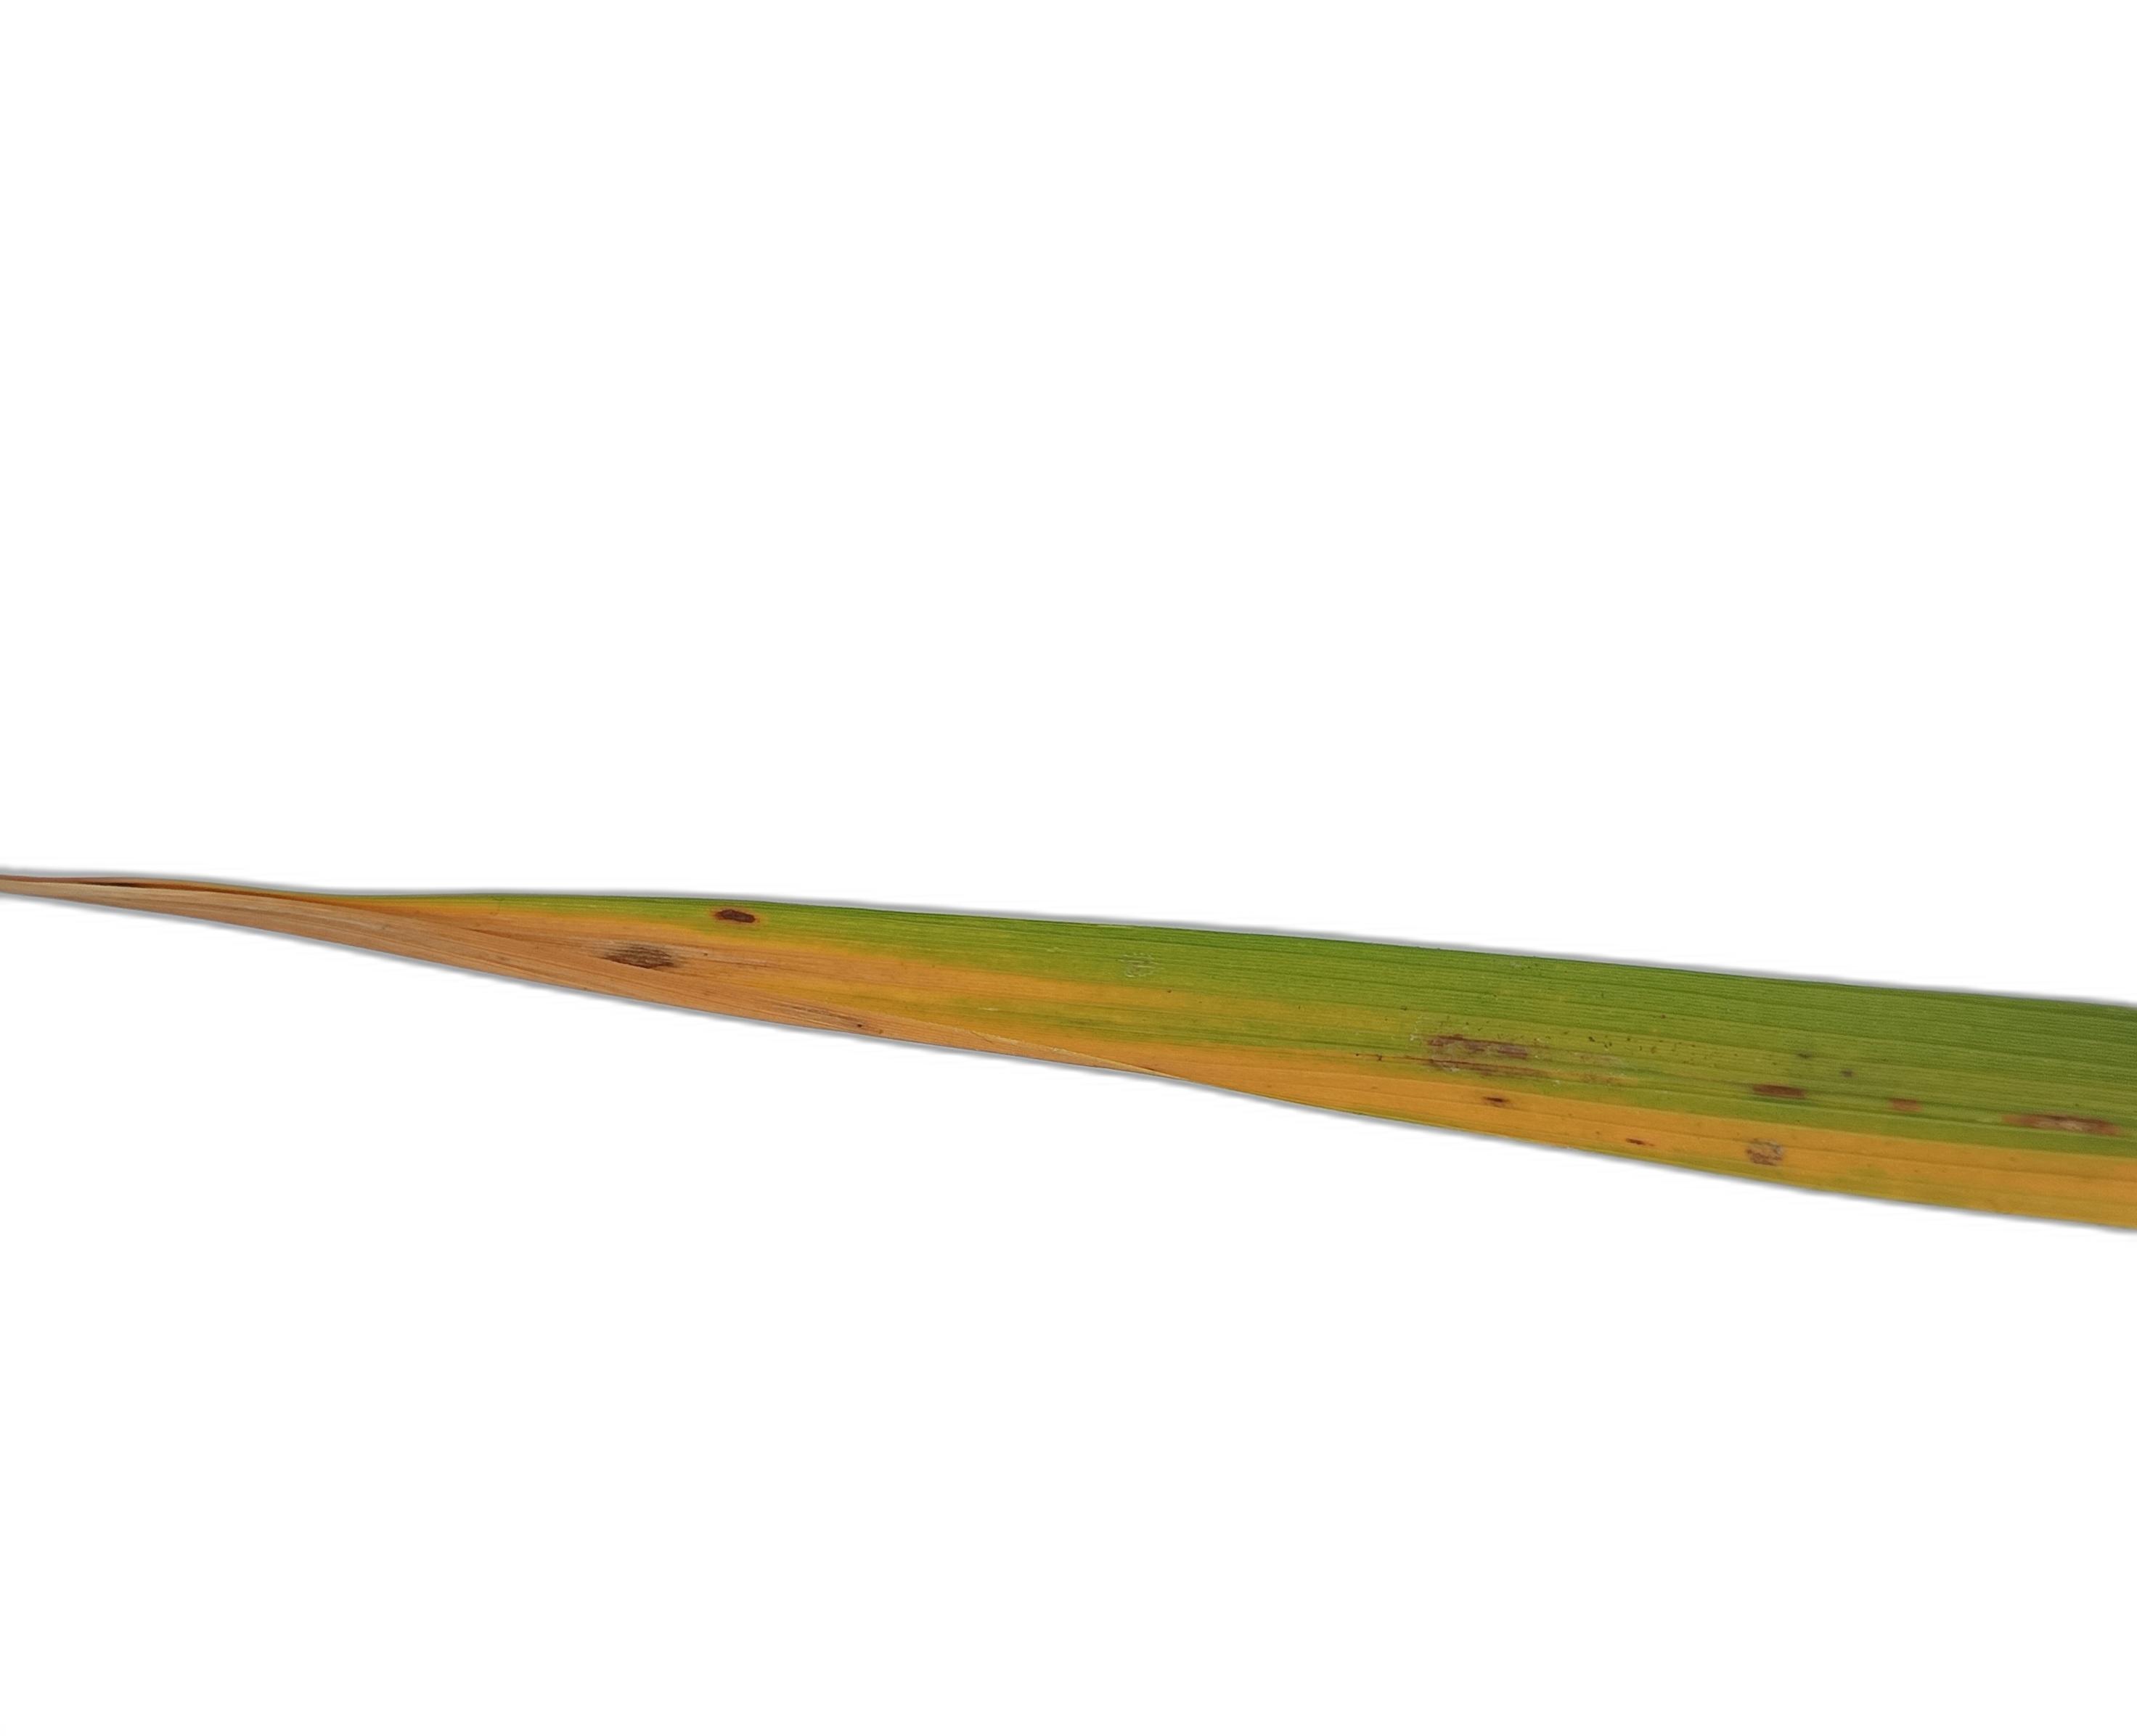
Label: Leaf Scald